Wiese (river)

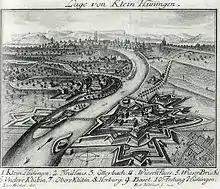
Mouth delta of the Wiese with gravel islands, 1749

The catchment of the Wiese cover 455 square kilometres and has a fairly uniform width along its typical elongated shape. In its upper reaches the Wiese is fed by various streams, on its right-hand side by, "inter alia", the Schönenbach and Wiedenbach, on its left-hand side by the Prägbach and Angenbach. At Maulburg the Kleine Wiese empties into the Wiese. It is the largest and longest tributary and receives about one third of its waters from the Köhlgartenwiese. The last major tributary, the Steinenbach, discharges into it at Hauingen.